Georgetown County Airport

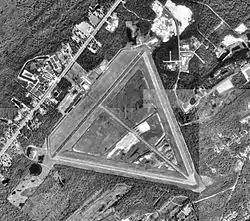
USGS 1995 orthophoto

Georgetown County Airport is a county-owned, public-use airport located three nautical miles (6 km) south of the central business district of Georgetown, a city in Georgetown County, South Carolina, United States. It is included in the National Plan of Integrated Airport Systems for 2011–2015, which categorized it as a "general aviation" facility. The airport does not have scheduled commercial airline service.